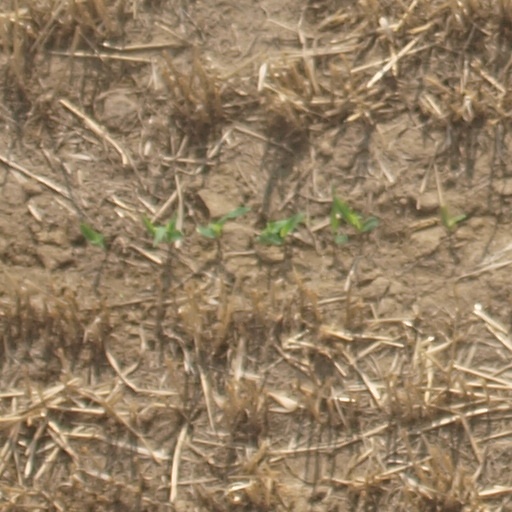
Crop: maize; corn